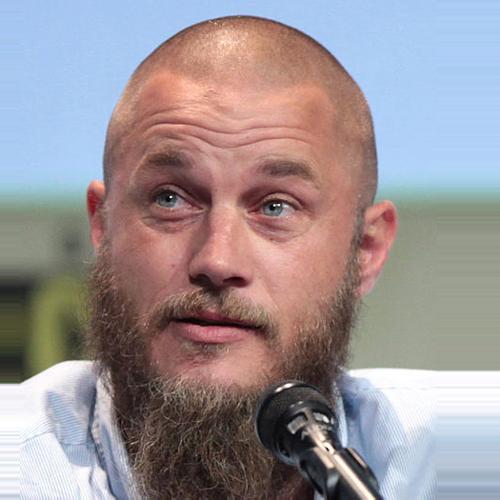
Age: 35